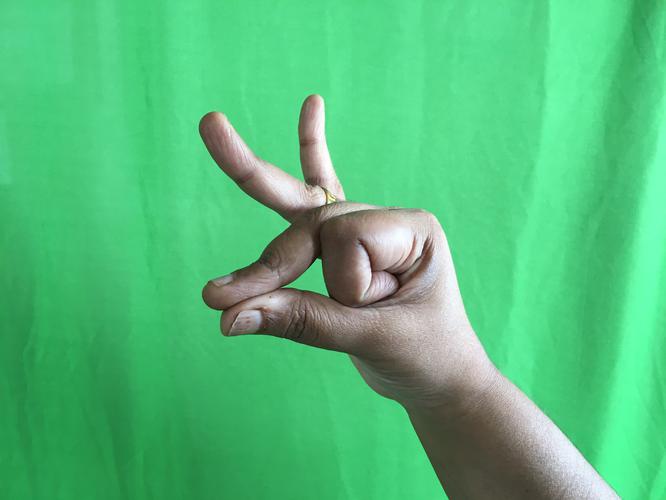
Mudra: Bramaram
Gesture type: single_hand